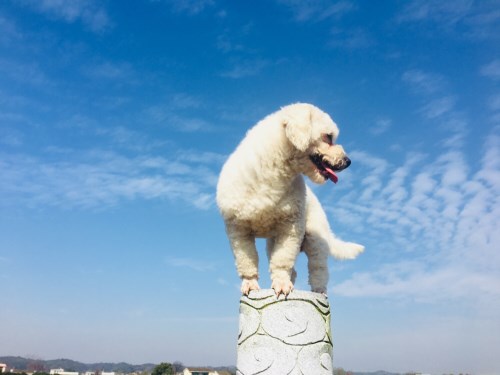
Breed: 3083-n000117-Bichon_Frise